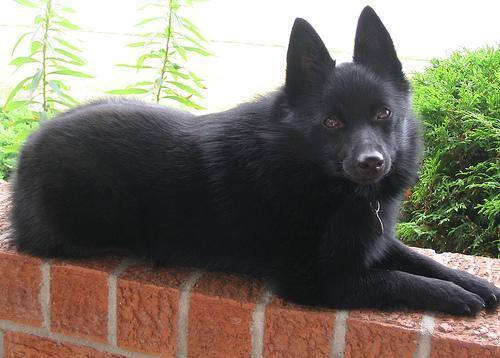
schipperke